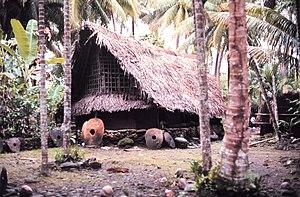
Les îles Yap, en yap Wa′ab ou Waqab, sont situées dans l'ouest des îles Carolines, dans la mer des Philippines. Elles forment l'archipel principal de l'État de Yap, situé dans les États fédérés de Micronésie. Elles sont divisées en sept municipalités. Colonia est la capitale de l'archipel et de l'État de Yap. Les habitants parlent l'anglais et le yap. Le district électoral des îles Yap élit six sénateurs à l'assemblée législative de l'État de Yap. L'archipel compte 7371 habitants en 2010 soit près de 65 % de la population de l'État de Yap.
La monnaie de pierre, en yap rai, est une monnaie propre aux îles Yap dans les États fédérés de Micronésie prenant la forme d'une pierre ronde et plate, taillée dans de la calcite, de 4 à 350 cm de diamètre, avec généralement un trou en son centre. Extraite dans des carrières aux Palaos, elle est transportée en bateau ou sur radeau sur plusieurs centaines de kilomètres jusqu'aux îles Yap. Anagumang, personnage légendaire est, dans les récits yapais, à l'origine de la monnaie de pierre et de sa forme rappelant la pleine lune.